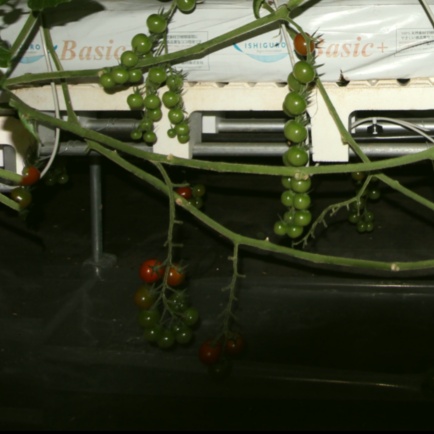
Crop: tomato